Claude Bourdelin

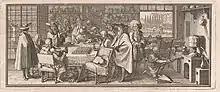
Engraving by Sebastian Le Clerc showing the members of the Royal Academy of Sciences, printed in "Mémoires pour servir à l'histoire des plantes" (1676). The man on the right, in profile view, pouring liquid from a bottle into a glass has been identified as a depiction of Bourdelin. Du Clos is seen seated at the left and in front of the table, showing only his back.

Claude Bourdelin (c. 1621 – 14 October 1699) was a French apothecary and a pioneer of iatrochemistry. He was among the first chemists, along with Samuel Cottereau du Clos, to serve in the French Academy of Sciences at the time of its founding in 1666, chosen by Jean-Baptiste Colbert on behalf of Louis XIV.